History of the Chicago Bears

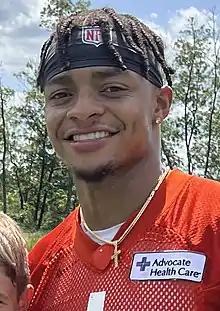
The Bears traded up in the 2021 NFL draft to select Justin Fields with the 11th overall pick.

The Bears hired Ryan Poles from the Kansas City Chiefs to become the franchise's seventh general manager. The team then hired Matt Eberflus from the Indianapolis Colts as their head coach. Luke Getsy was hired from the rival Green Bay Packers to become the team's offensive coordinator and help develop Justin Fields. Eberflus transitioned the Bears to a 4–3 defense from a 3–4 defense. The team then traded Pro Bowl linebacker Khalil Mack to the Los Angeles Chargers in exchange for a second-round pick in the 2022 NFL draft (which they used to take Jaquan Brisker) and a sixth-round pick in the 2023 NFL draft. The move came as Poles attempted to generate draft capital while also offloading most of Mack's remaining contract. Poles released veterans Tarik Cohen, Danny Trevathan, and Eddie Goldman, while also allowing Allen Robinson, Akiem Hicks, and James Daniels to walk away from the Bears in free agency.